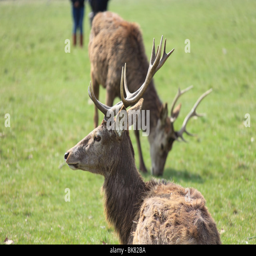
biological species on a spring afternoon